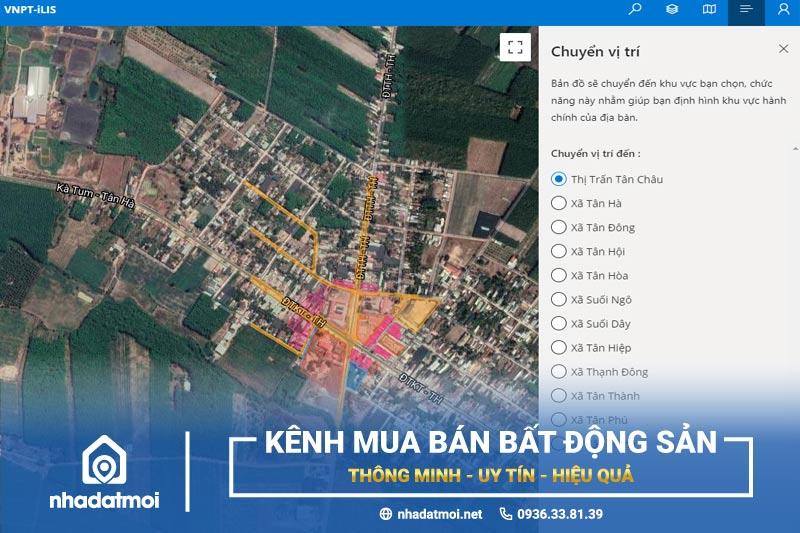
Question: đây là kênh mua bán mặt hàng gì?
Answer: kênh mua bán bất động sản